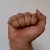
The image shows a hand gesture representing the letter 'A' in Indian Sign Language.